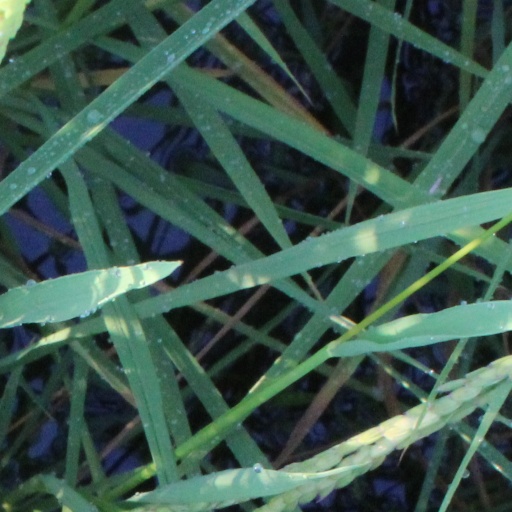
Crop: rice